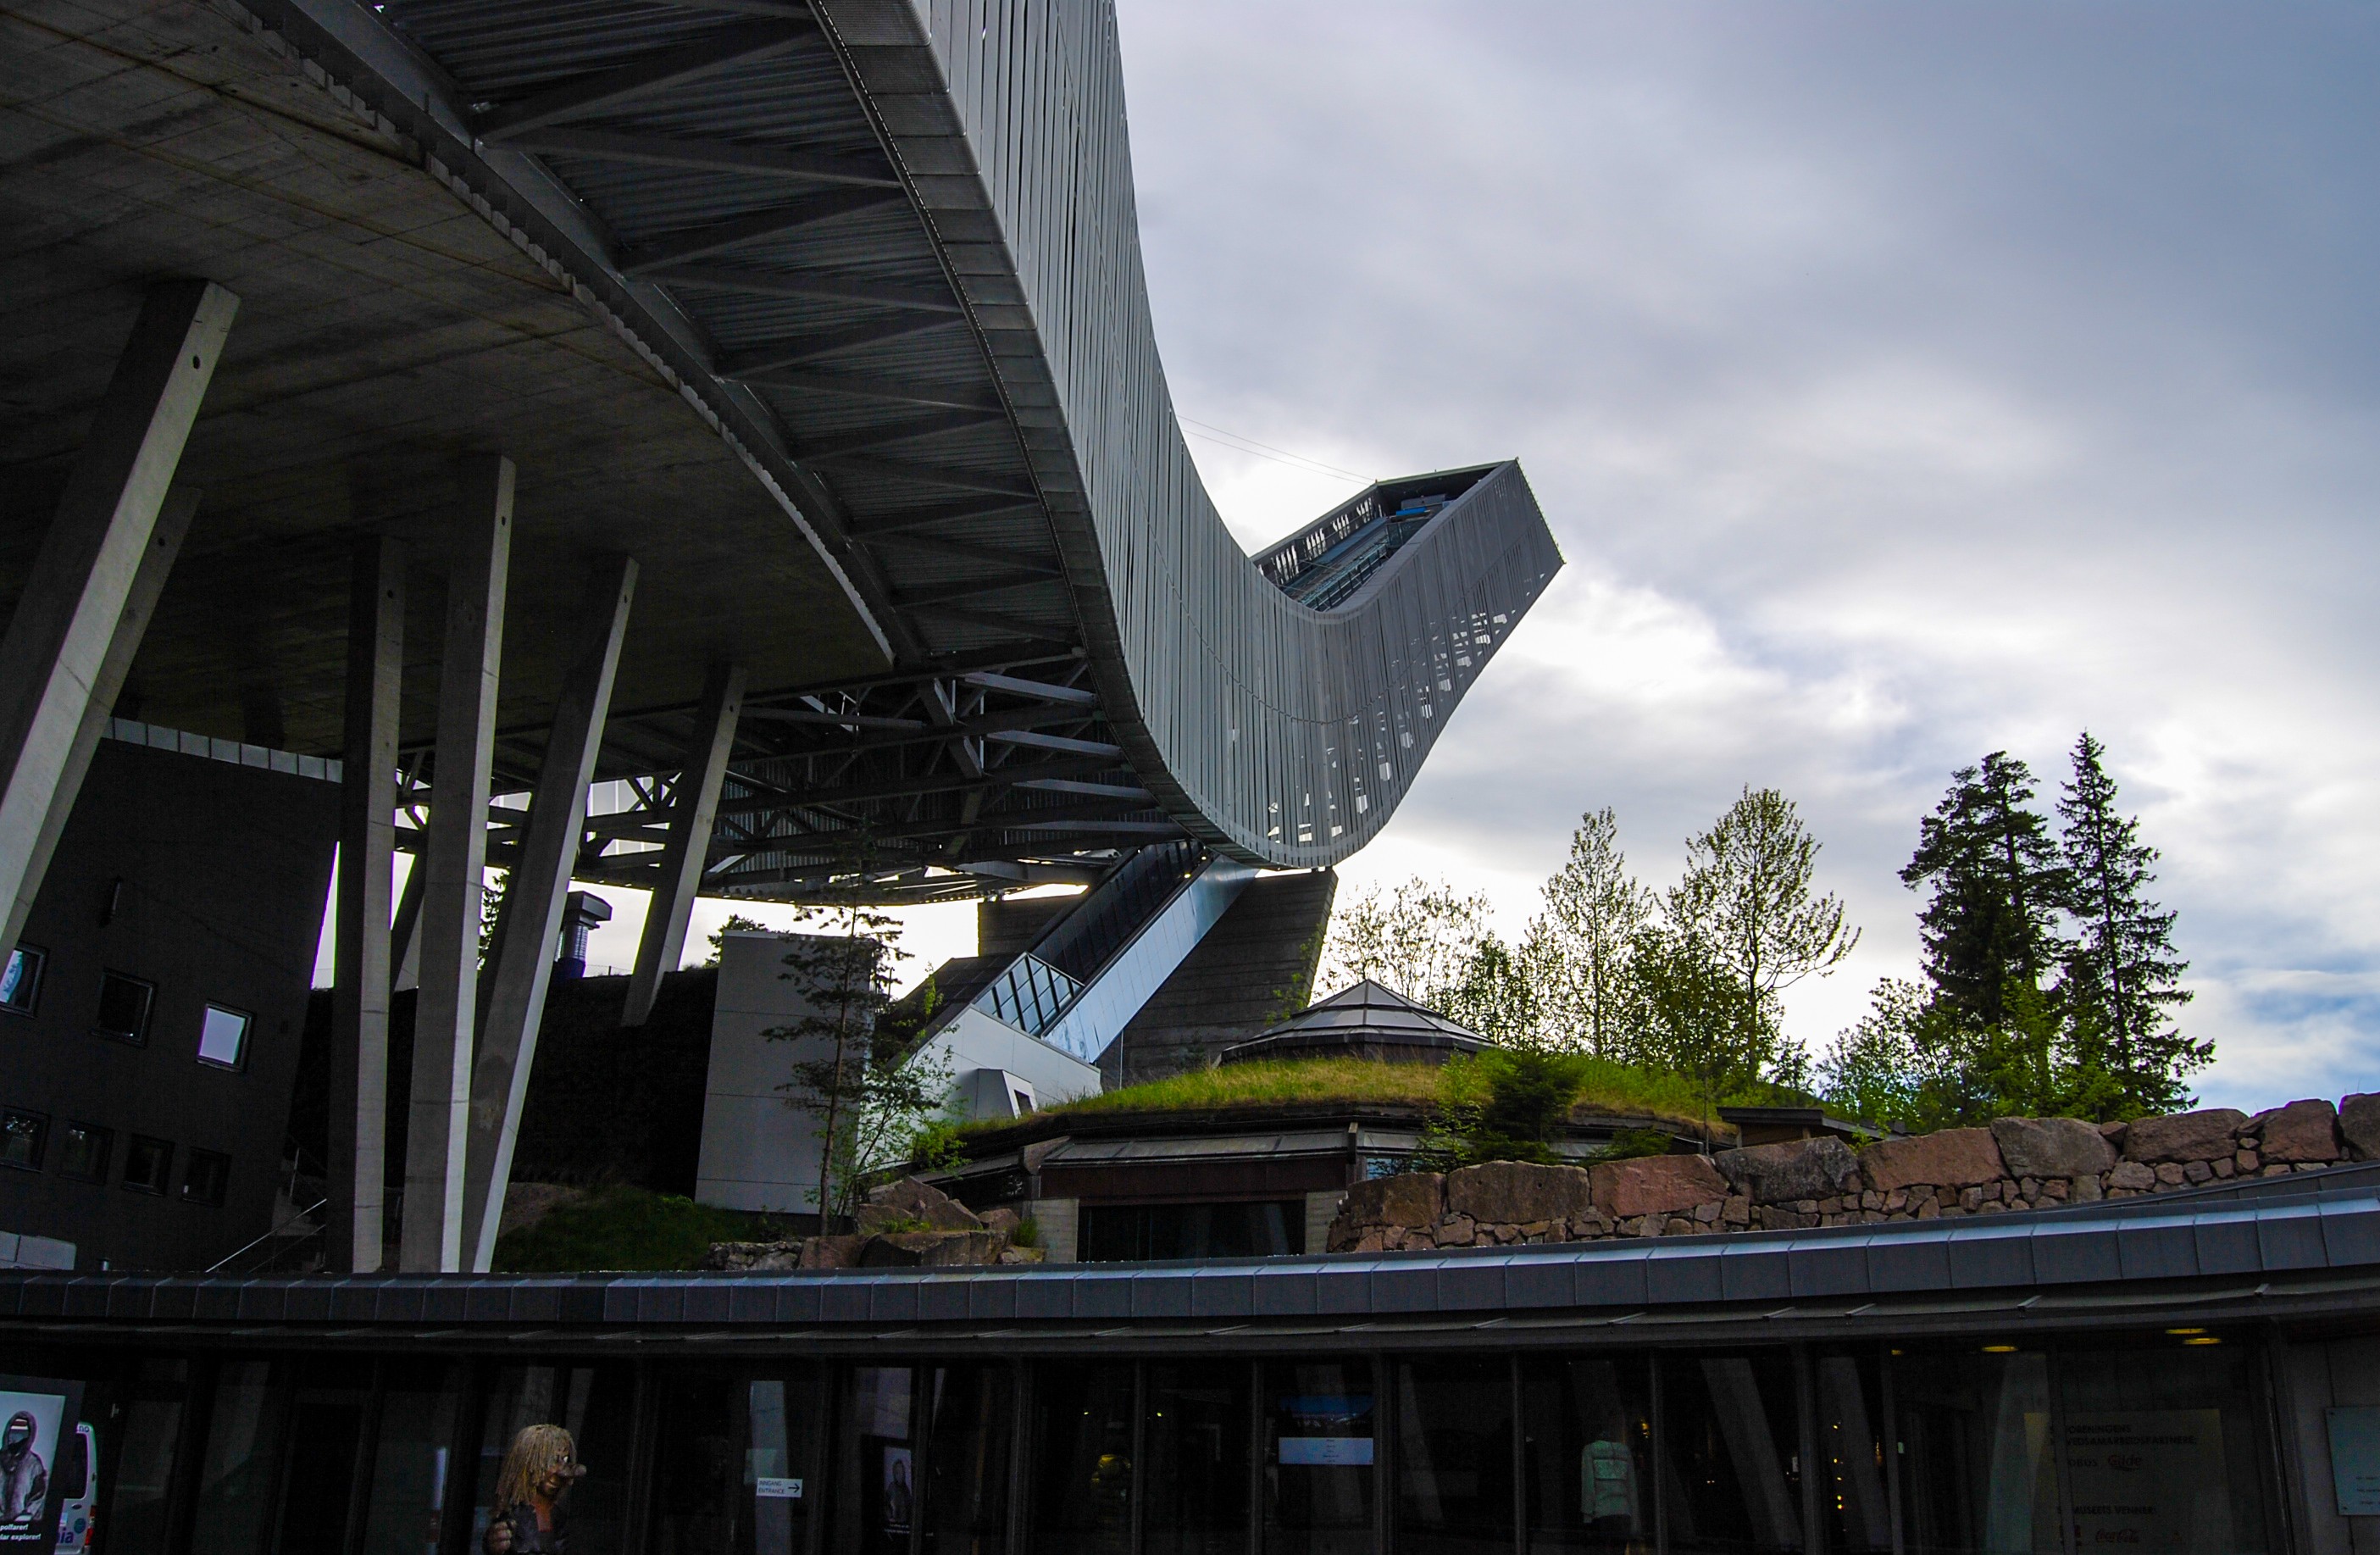
architecture, structure, city, skyscraper, downtown, travel, jumping, transport, europe, landmark, stadium, public transport, outdoors, arena, sports, ski, tourist attraction, norway, norge, norwegian, scandinavia, nordic, oslo, stadiums, venues, holmenkollen, urban area, sport venue